Air Combat

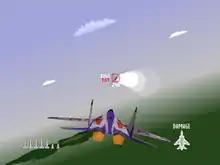
The player firing a missile at an enemy.

"Air Combat" is a combat flight simulation game presented in an arcade-like format. The player controls one of sixteen different aircraft, including the F-4 Phantom, Su-27 Flanker, and Lockheed F-117 Nighthawk, and must complete each of the game's seventeen levels, each having mission objectives that must be fulfilled. Missions range from destroying a squadron of enemies, protecting an allied base from enemy fire, or destroying a massive battleship. Completing missions awards the player money, which can be used to purchase new aircraft in their own personal hangar. Extra money can also be earned by destroying optional, "non-target" enemies.